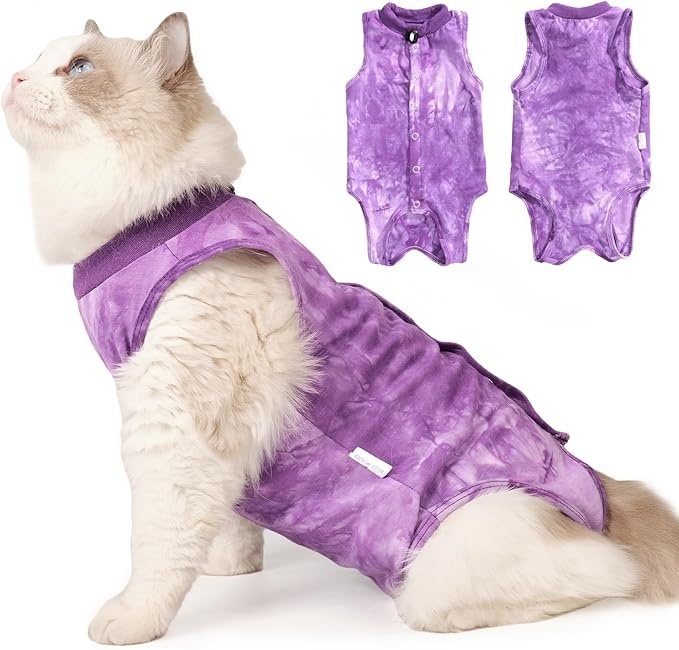
Cat Recovery Suit for Male and Female Surgical Post Surgery Soft Cone Onesie Tie Dye Cats Shirt Clothes Neuter Licking Protective Diapers Outfit Cover Kitten Spay Collar Alternative(Purple, M)
About This Great After Surgery: Our cat post-op gown protects wounds from infections after surgery or during skin issues, weaning, and sterilization. Plus, it's comfy enough to wear indoors or as pajamas. Buttons Closure: It's got a piece of button tape on the back, so you can put it on and take it off without any fuss. It's a bit stretchy, so it's cozy for both male and female cats, even puppies or other small pets. These cat PJs are super comfy. Simple to Put On/Off: With a drawstring around the neck and sturdy hook-and-loop fasteners on the back, you'll have no trouble dressing or undressing your cat. Comfy and Healing: It's made from soft, stretchy, lightweight, and breathable modal fabric. Your cat will feel comfy and it's great for a speedy recovery. No More Cones: Our cat recovery suit lets kittens use their litter box with no problem after being spayed or having surgery. It helps cats bounce back to their normal, happier selves. Overview Size : Medium Chest Size : 40 Centimeters Minimum Weight Recommendation : 3.4 Pounds Special Feature : Breathable, Lightweight Breed Recommendation : Small Breeds
Brand: DOTONER
Category: Animals & Pet Supplies > Pet Supplies > Pet Medicine